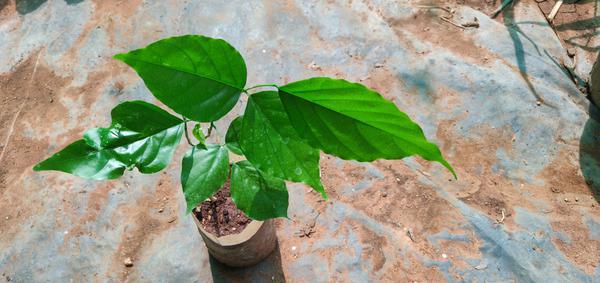
Plant: Honge